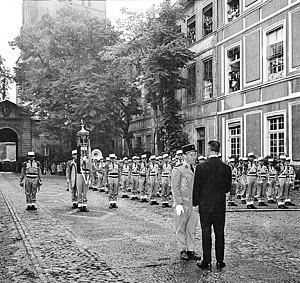
Pas de lieu. Le 2 juin 1965. Vue d'une cérémonie militaire à l'occasion de la nuit Légion et Musique.
La musique de la Légion étrangère, autrefois appelée « Musique principale de la Légion étrangère » est une formation musicale de l'armée française composée de légionnaires.